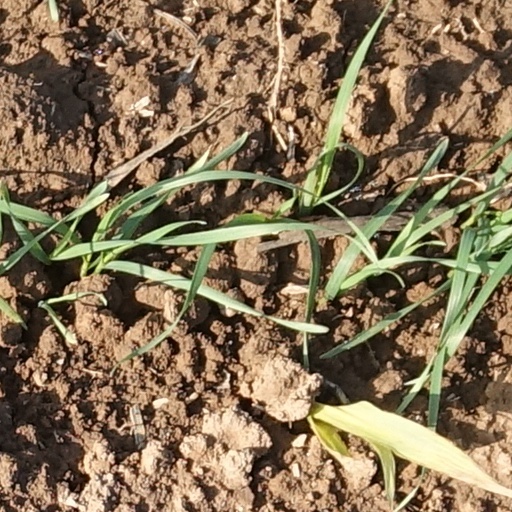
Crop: wheat